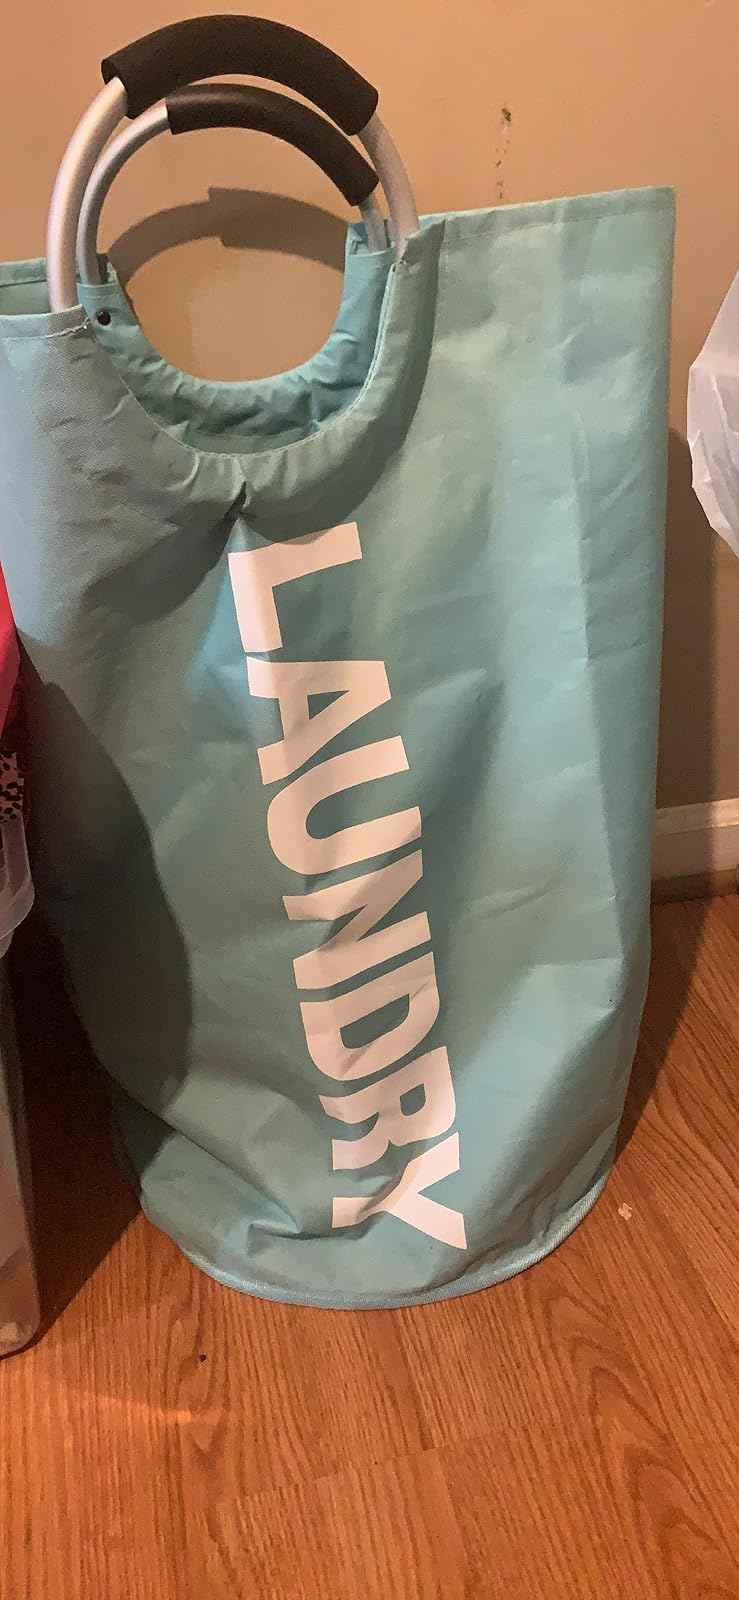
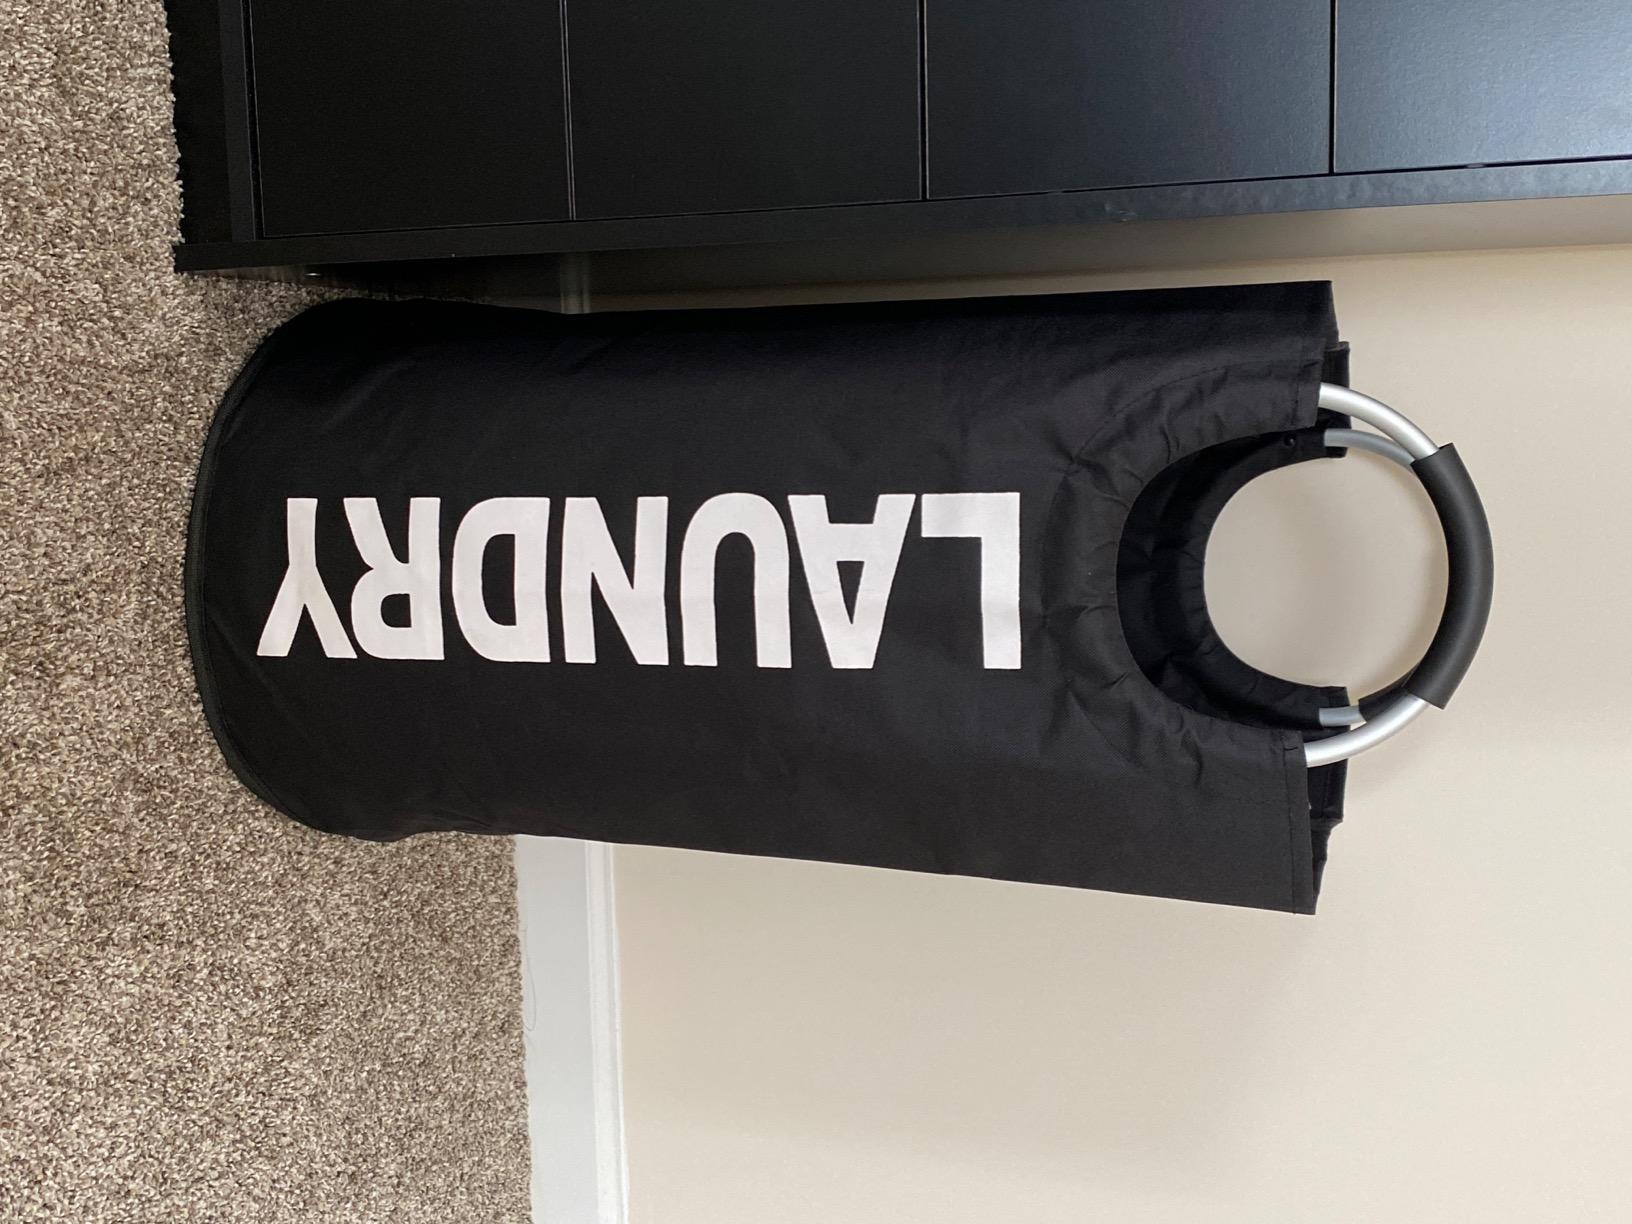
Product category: items_hamper
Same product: no